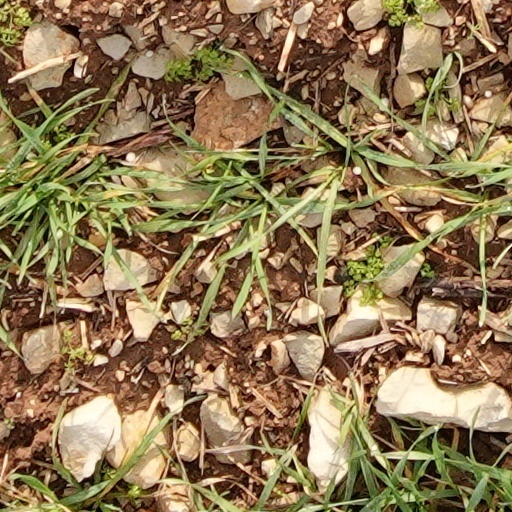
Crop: wheat